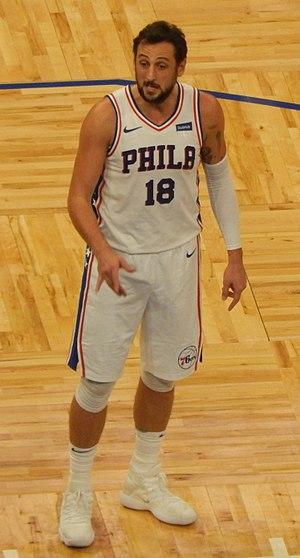
Marco Belinelli est un joueur de basket-ball italien, évoluant aux postes d'arrière et d'ailier aux Spurs de San Antonio en NBA.